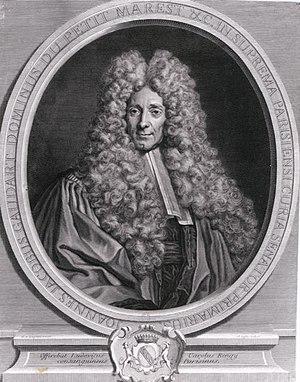
Portrait de Jean-Jacques Gaudart du Petit Marais (1627-1717)
Jean-Jacques Gaudart seigneur du Petit Marais et d'Auvilliers (1627-1717), fut conseiller puis président de la grand-chambre au Parlement de Paris.